ICRANet

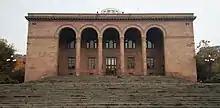
The Presidium of the National Academy of Sciences of Armenia, where ICRANet seat in Yerevan (Armenia) is located.

Since January 2014, the ICRANet Center in Yerevan has been established at the Presidium of the National Academy of Sciences of Armenia, at Marshall Baghramian Avenue, 24a. Scientific activities in this center are coordinated by the Director, Dr. Narek Sahakyan. In 2014, the Government of Armenia approved the Agreement to establish the ICRANet international center in Armenia. The Seat Agreement has been signed in Rome on February 14, 2015, by the director of ICRANet, Remo Ruffini and the Ambassador of Armenia in Italy, Mr. Sargis Ghazaryan. On November 13, 2015, the Parliament of Armenia unanimously approved the Seat Agreement. Since January 2016 ICRANet Armenia center is registered at the Ministry of Foreign Affairs as an international organization. The main areas of scientific research in ICRANet-Armenia are in the fields of relativistic astrophysics, astroparticle physics, X-ray astrophysics, high and very high energy gamma-ray astrophysics, high energy neutrino astrophysics. The center is a full member of the MAGIC international collaboration since 2017. Also, the center is actively involved in development of the Open Universe Initiative. In Armenia, the ICRANet center collaborates with other scientific institutions from the Academy and Universities, and provides to organize joint international meetings and workshops, summer schools for PhD students and mobility programs for scientists in the field of Astrophysics. ICRANet center in Armenia coordinates ICRANet activities in the area of Central-Asian and Middle-Eastern countries.